Liu Xingyuan

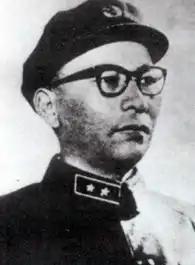
Liu Xingyuan

Liu Xingyuan (October 1908 – August 14, 1990) was a lieutenant general in the People's Liberation Army and People's Republic of China politician. Born in Shandong Province. He was Chinese Communist Party Committee Secretary (March 1972 – October 1975) and governor (March 1972 – October 1975) of Sichuan Province. He was Chinese Communist Party Committee Secretary (December 1970 – March 1972) and governor (June 1969 – March 1972) of Guangdong Province.